Respiratory system of gastropods

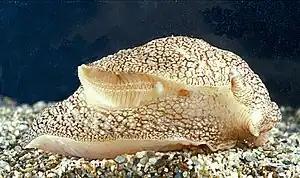
The sea slug "Pleurobranchaea meckelii" respires using a gill which is visible in this view of the right side of the animal

In gastropods in many ancient lineages, the gills are bipectinate, having an overall shape that is similar to a bird's feather, with narrow filaments projecting either side of a central stalk.